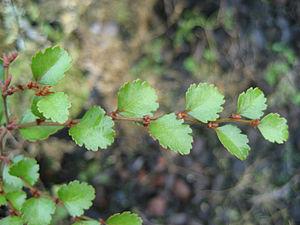
Nothofagus est un genre qui regroupe des espèces d'arbres à feuilles caduques ou persistantes, originaires des régions tropicales humides et de régions tempérées de l'hémisphère sud : Nouvelle-Guinée, Australie, Amérique du Sud, Nouvelle-Calédonie, Nouvelle-Zélande.
La région Néo-Zélandaise est une phytodivision définie par Armen Takhtajan, elle inclut les îles de la Nouvelle-Zélande, l'île Stewart ainsi qu'une multitude de plus petites îles. Cette phytorégion fait partie du royaume Holantarctique qui comporte également les régions Fernandez, chilienne-patagonienne, et les îles subantarctiques du sud.